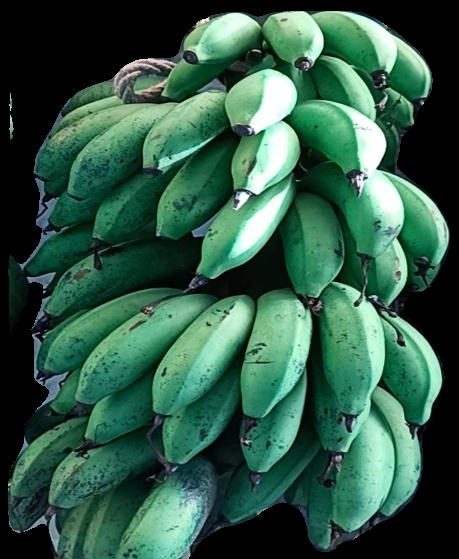
Variety: rasbale
Grade: grade2